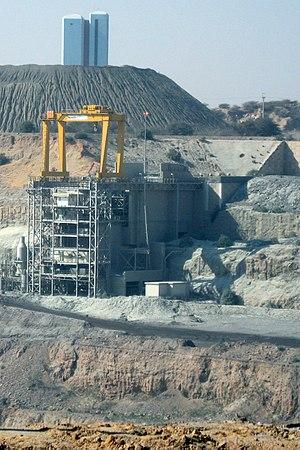
L’Afrique est un continent qui couvre 6 % de la surface de la Terre et 20 % de la surface des terres émergées. Sa superficie est de 30 415 873 km² avec les îles, ce qui en fait la troisième mondiale si l'on compte l'Amérique comme un seul continent. Avec plus de 1,2 milliard d'habitants, l'Afrique est le deuxième continent le plus peuplé après l'Asie et représente 16,4 % de la population de la planète en 2016. Le continent est bordé par la mer Méditerranée au nord, le canal de Suez et la mer Rouge au nord-est, l’océan Indien au sud-est et l’océan Atlantique à l’ouest.
La mine de Jwaneng est une mine à ciel ouvert de diamants située au Botswana. Sa production a débuté en 1982. Elle est détenue par Debswana, une entreprise créée par un partenariat entre De Beers et le gouvernement du Botswana. En novembre 2013, lors d'un reportage d'ABC News, les responsables de la Debswana affirment que la mine de Jwaneng serait le terrain le plus cher au monde, considérant sa teneur en diamants. Les ressources financières tirées de la production de cette mine représentent 60 à 70 % du PIB du pays.